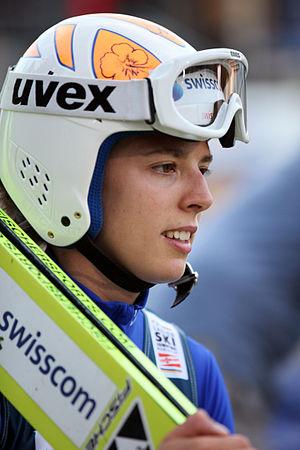
Sabrina Windmüller, née le 13 octobre 1987 à Walenstadt, est une spécialiste suisse du saut à ski. Elle concourt pour le club « OSSV Wildhaus ».